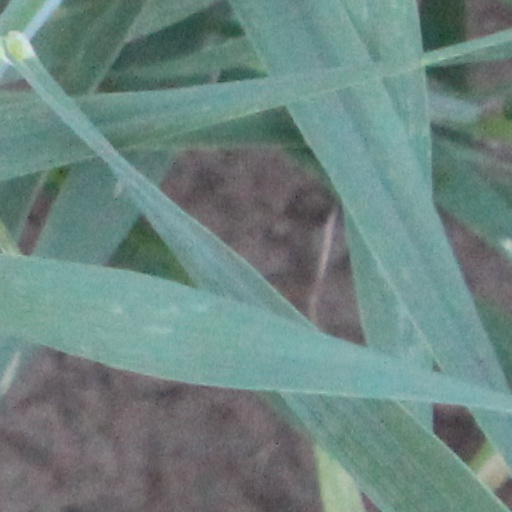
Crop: wheat